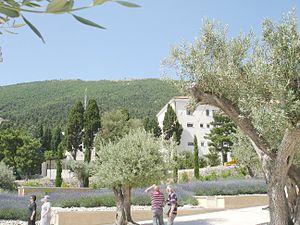
Padre Pio est le nom d'un capucin et prêtre italien né Francesco Forgione, le 25 mai 1887 à Pietrelcina, mort le 23 septembre 1968 à San Giovanni Rotondo. Il avait pris le nom de Pie, en hommage au pape Pie V, quand il rejoignit l'ordre des frères mineurs capucins.